Maison Schiaparelli

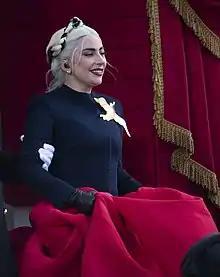
Lady Gaga wearing a Schiaparelli ball gown decorated with a large dove brooch to the 2021 inauguration of Joe Biden, where she sang the national anthem.

The Schiaparelli fashion brand lends its image from the legacy of Maison Schiaparelli. Elsa Schiaparelli SA was established as a perfume company in 1957. Under new ownership, after the death of founder Elsa Schiaparelli, it released a few collections in the 70s. Diego Della Valle, chairman of Tod's Group, purchased the Schiaparelli perfumes company and the rights to the Schiaparelli brand in 2007. Diego Della Valle hired designer Christian Lacroix to create a collection for the brand in 2013, though it failed to materialize. Valle later hired designer Marco Zanini as creative director. In 2014, the newly established house presented its first clothes collection under Zanini, and established its boutique at 21 Place Vendôme, on the first floor of the same building which Elsa Schiaparelli bought from Louise Chéruit in 1935. Zanini stepped down in November 2014, after having created two couture collections. In April 2015, Bertrand Guyon was named as the brand's new creative director, and he showed his first collection in July. In April 2019, it was announced that Guyon would be succeeded by Texas-born designer Daniel Roseberry, the first American to head a French couture house. While Guyon's collections were noted for frequent allusions to classic Schiaparelli designs (such as the lobster dress), Roseberry stated that he intended to avoid such literal references, drawing instead on the "spirit" of Elsa Schiaparelli.